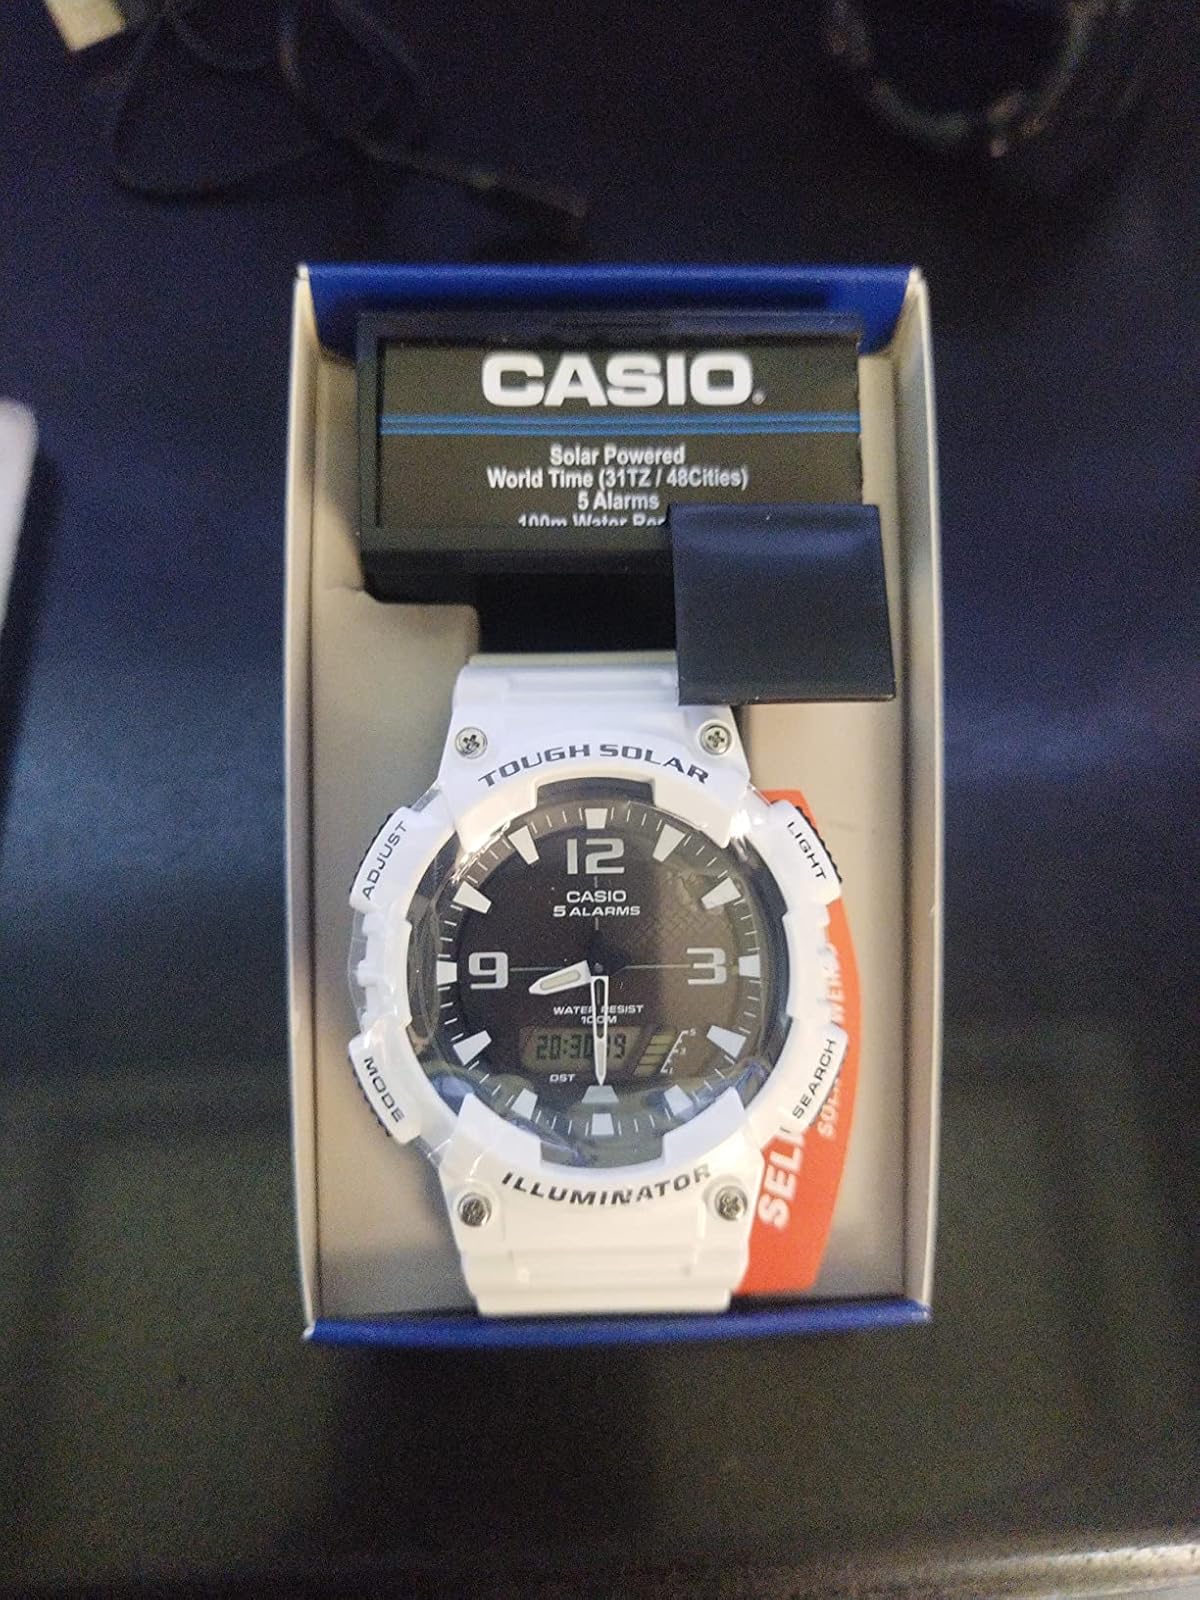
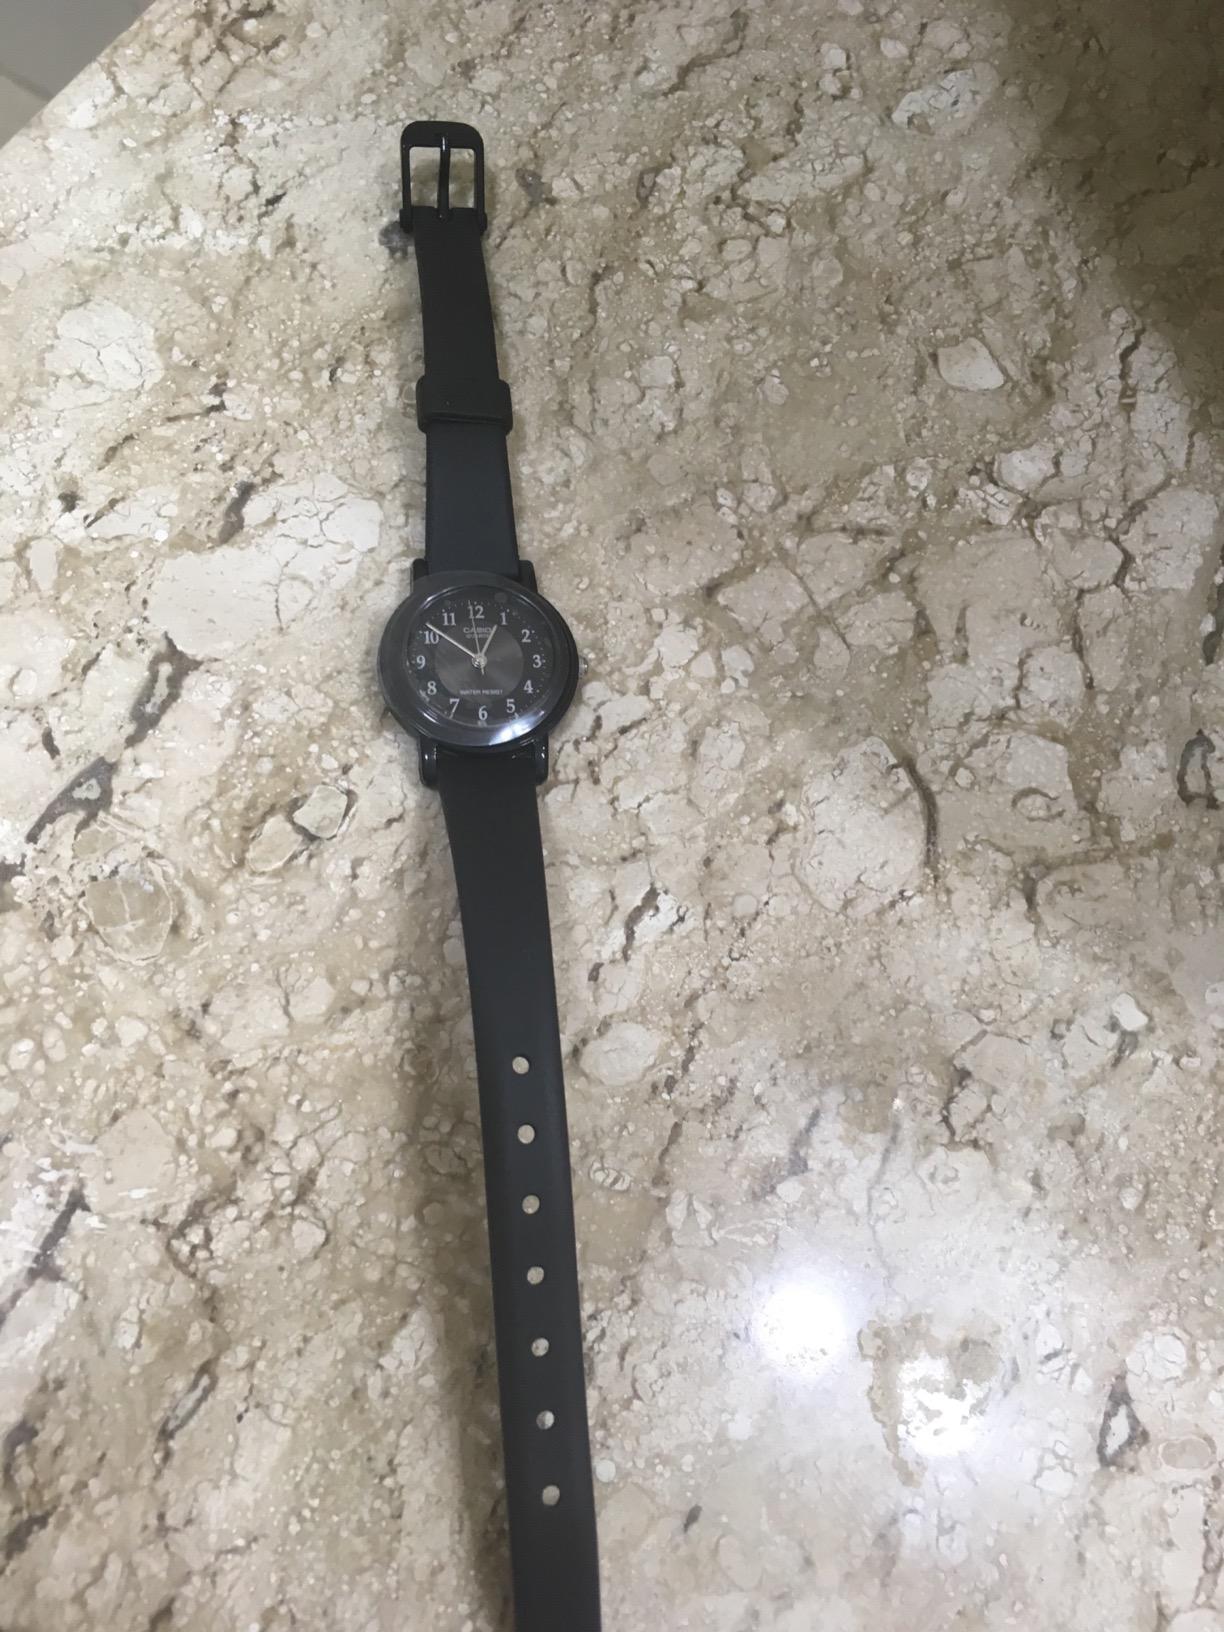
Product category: accessories_watch
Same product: no